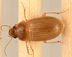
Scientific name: Amara quenseli
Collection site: Onaqui NEON (ONAQ), plot ONAQ_018